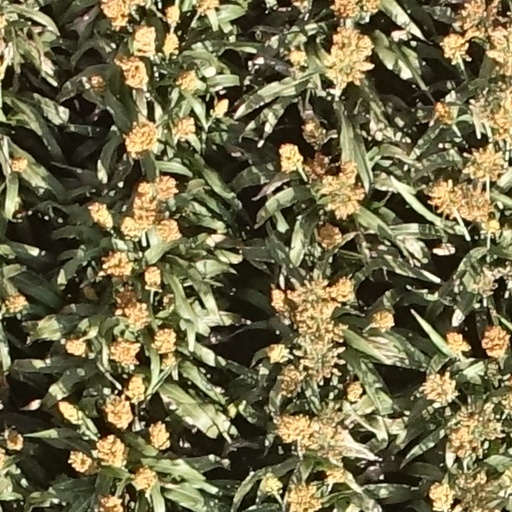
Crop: sorghum